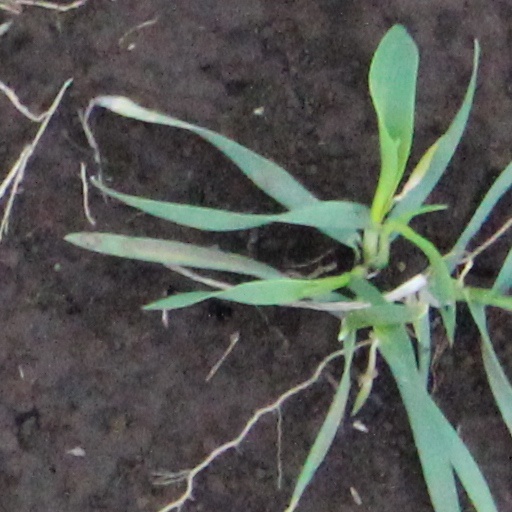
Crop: wheat